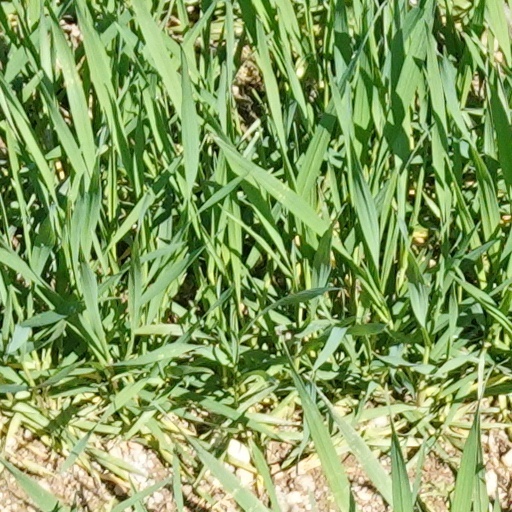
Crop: wheat